Mary Kay Adams

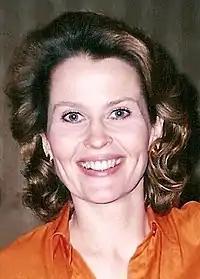
Adams in June 2007

Mary Kay Adams (born September 12, 1962) is an American actress. She is best knowing for playing the roles of India von Halkein on the CBS soap opera "Guiding Light" (1984 to 1987, return appearances from 1990 to 2005) and Na'Toth on the science fiction television series "Babylon 5" (1994 to 1995). She also had a recurring role as Grilka on "" (1994 and 1996).